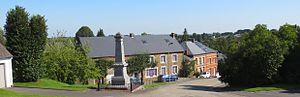
Forges
Forges est une section de la ville belge de Chimay située en Région wallonne dans la province de Hainaut. C'était une commune à part entière avant la fusion des communes de 1977.